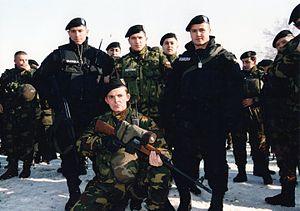
L'insurrection albanaise de 2001 en Macédoine est une insurrection armée menée par l'Armée de libération nationale, organisation d'origine kosovare, contre le gouvernement de la République de Macédoine. Cette organisation manifestait ainsi la volonté des Albanais de Macédoine d'accéder à plus d'autonomie et de reconnaissance de la part de l'État. Il a commencé en janvier 2001, lorsque l'UÇK-M a commencé à attaquer des policiers et des soldats macédoniens, et s'est achevé en août 2001, après des accords entre les deux parties. Cependant, des hostilités ont persisté jusqu'en novembre de la même année. Le conflit a mobilisé des troupes de l'OTAN, chargées de rétablir l'ordre et de désarmer les insurgés albanais.